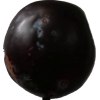
Label: plum